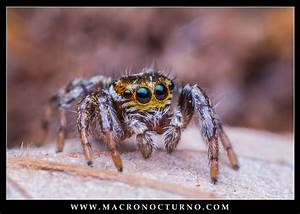
Label: spider